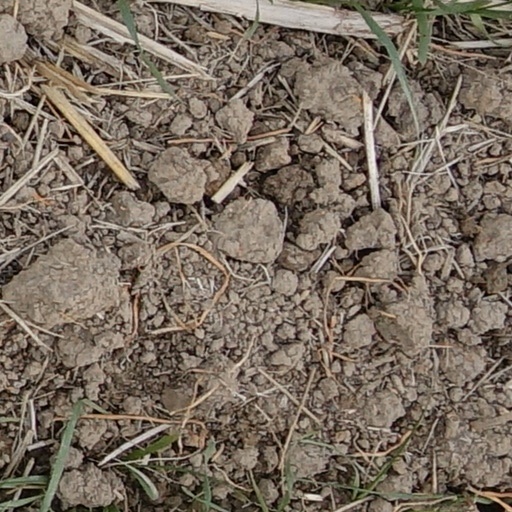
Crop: wheat